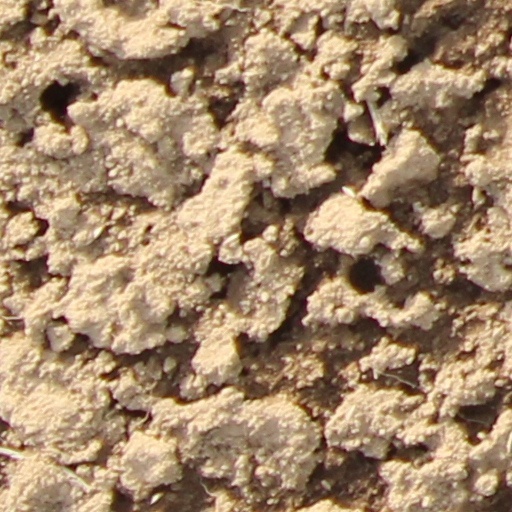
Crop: wheat